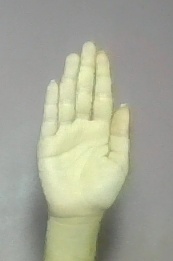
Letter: seen